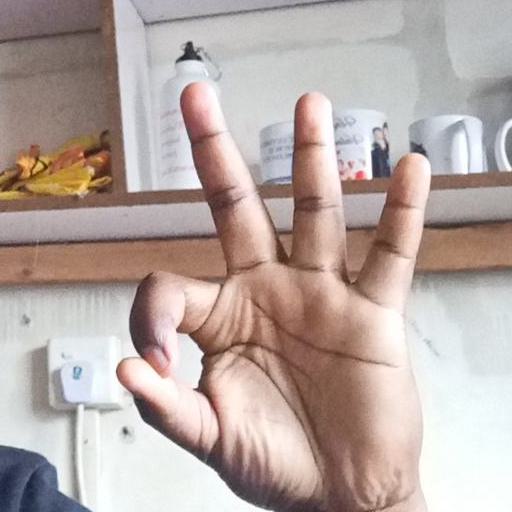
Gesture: ok